Nestlé

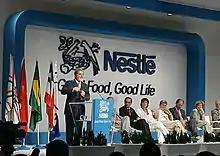
The Brazilian president, Lula da Silva, inaugurates a factory in Feira de Santana (Bahia), in February 2007.

After the World War I, government contracts dried up, and consumers switched back to fresh milk. However, Nestlé's management responded quickly, streamlining operations and reducing debt. The 1920s saw Nestlé's first expansion into new products, with chocolate-manufacture becoming the company's second most important activity; white chocolate was created in the following decade. Louis Dapples was CEO till 1937 when succeeded by Édouard Muller till his death in 1948.